Julius Blüthner

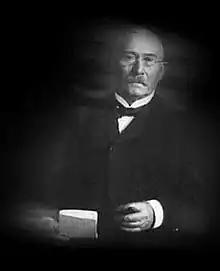
Julius Blüthner

Julius Ferdinand Blüthner (11 March 1824 - 13 April 1910) was a German piano maker and founder of the Blüthner piano factory.